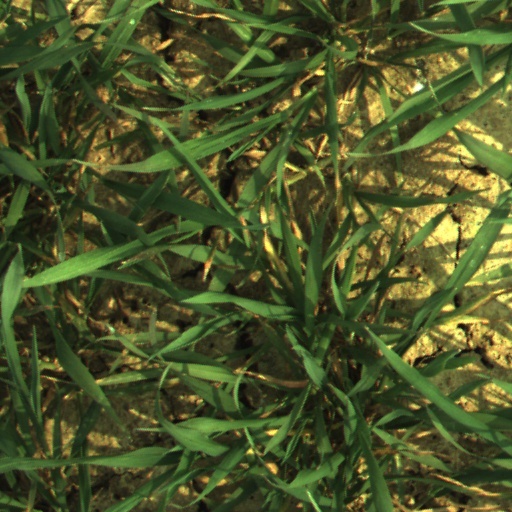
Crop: wheat